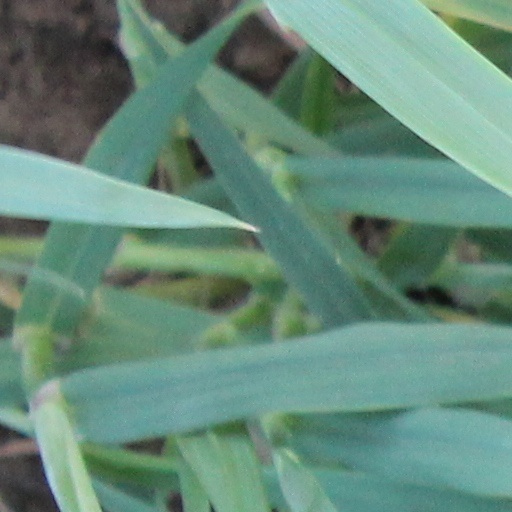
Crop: wheat